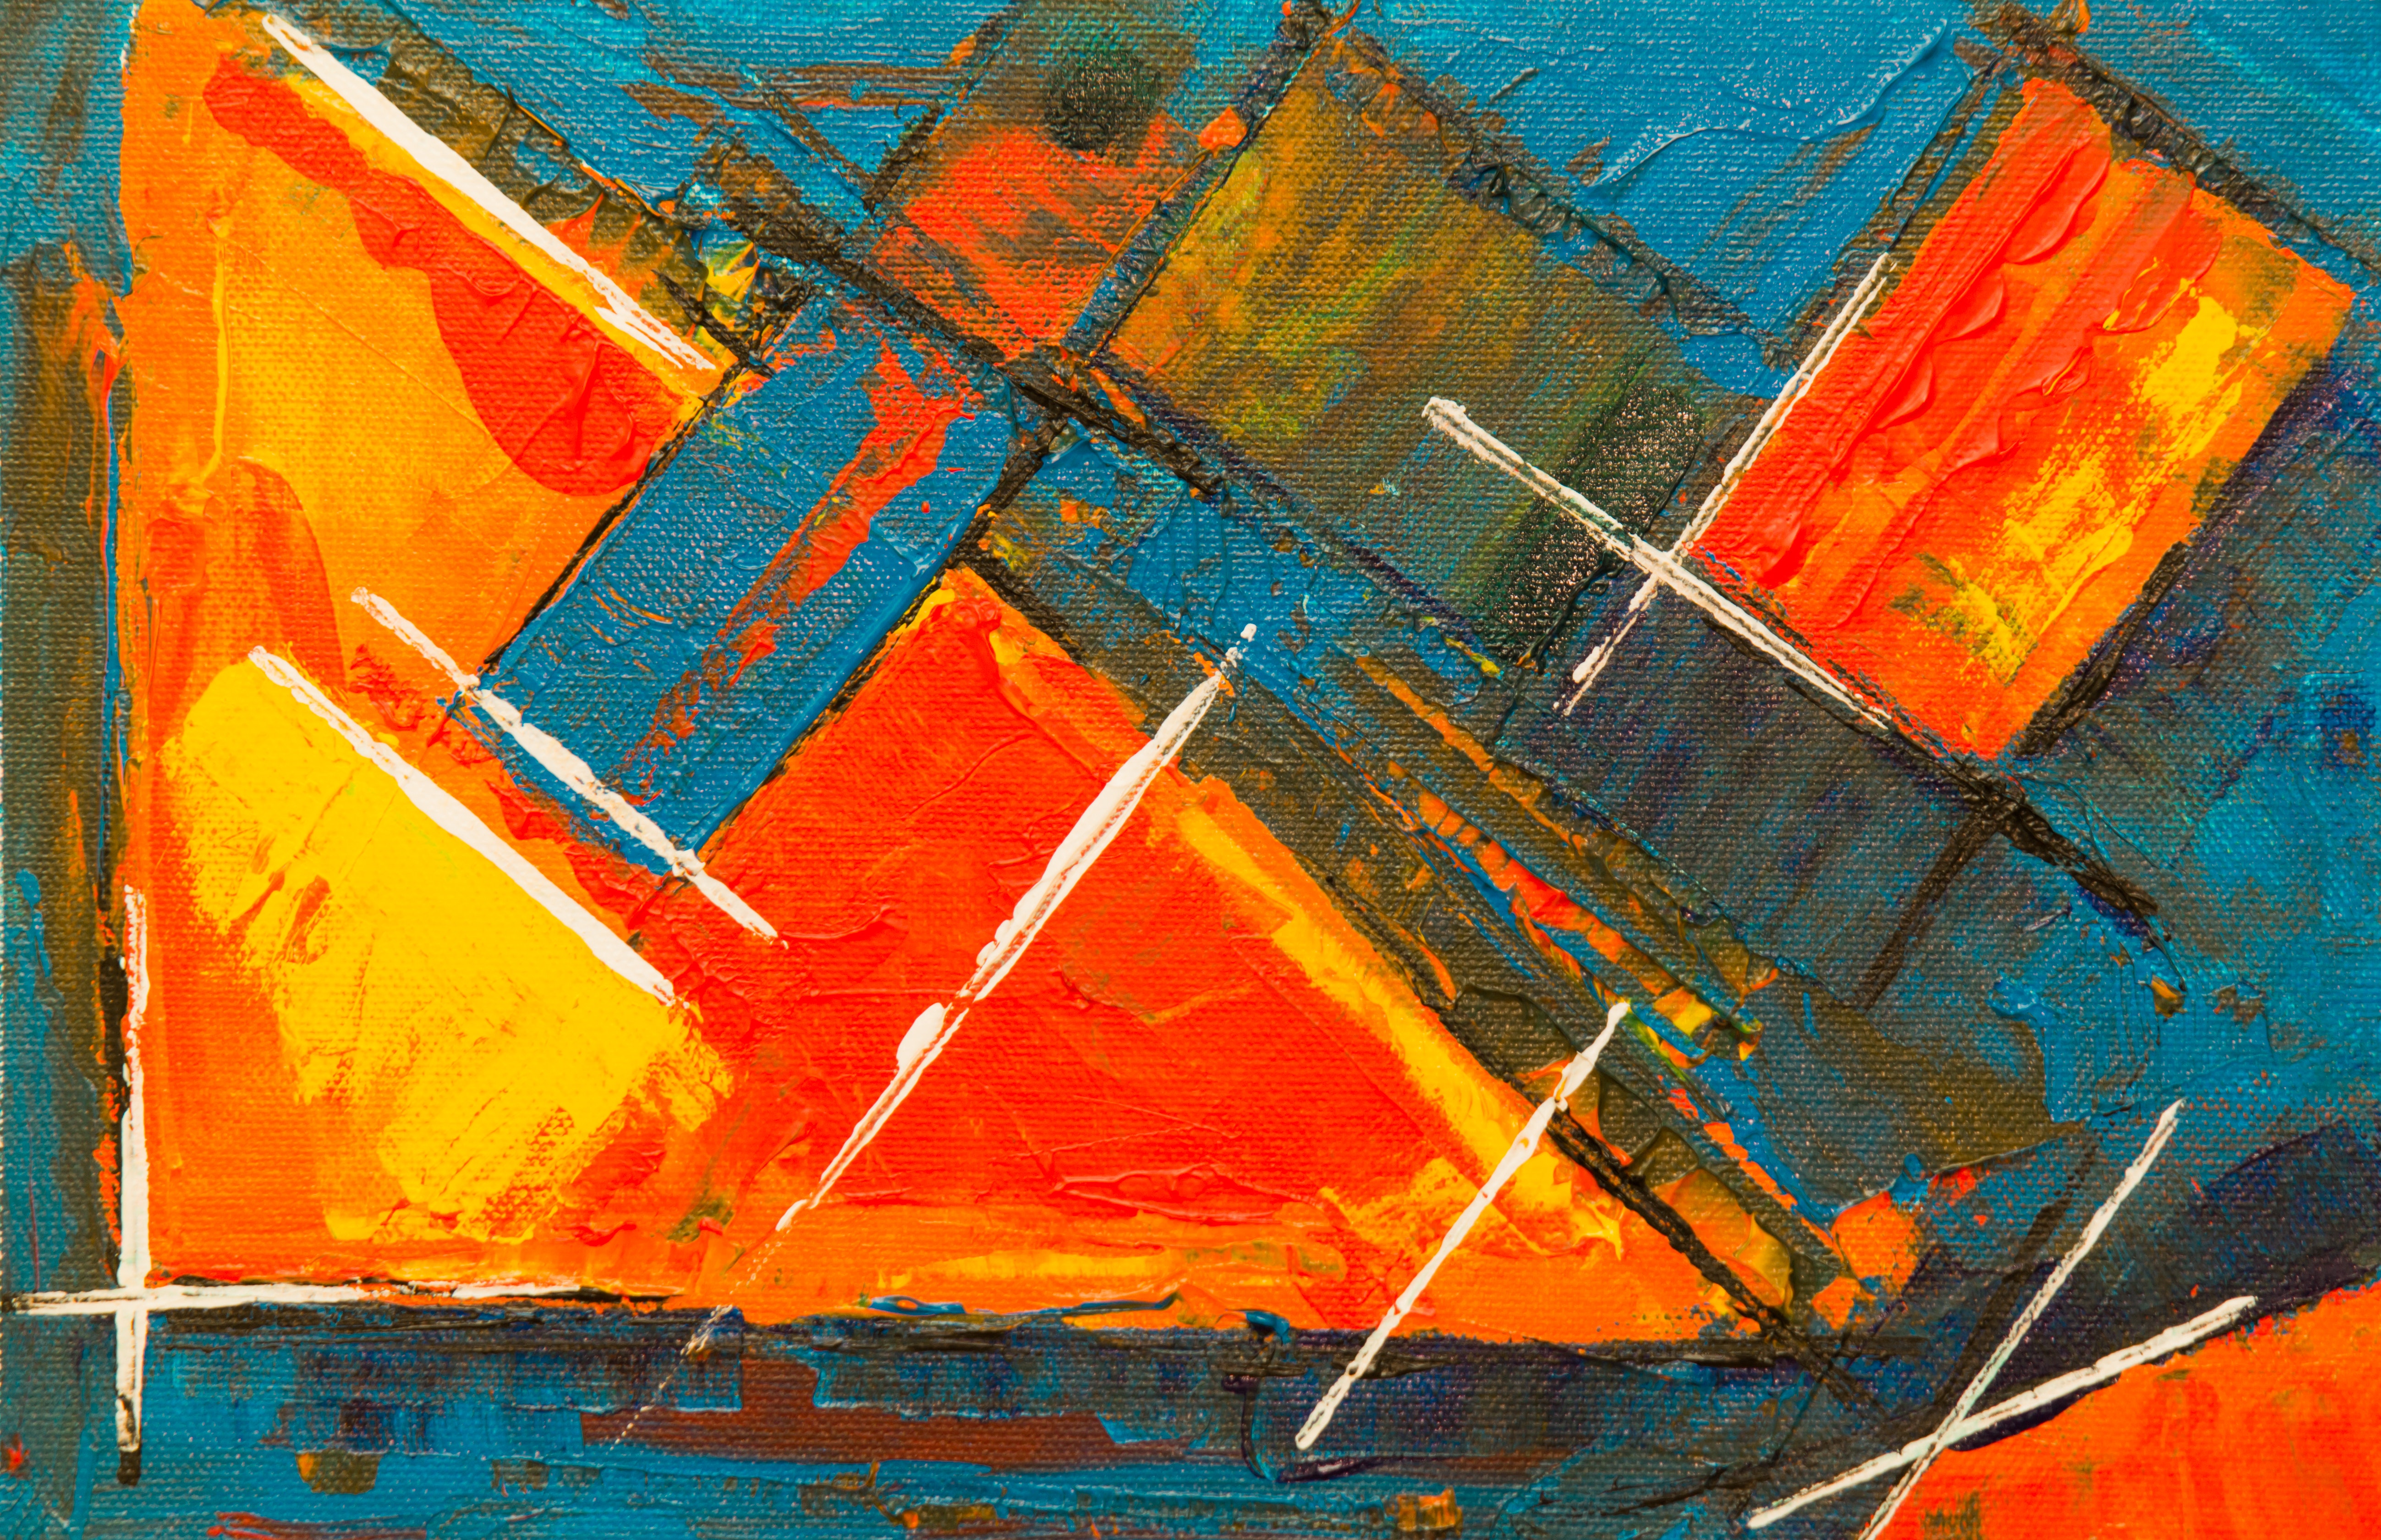
painting, orange, blue, red, modern art, acrylic paint, yellow, art, boat, paint, visual arts, vehicle, sail, artwork, watercraft